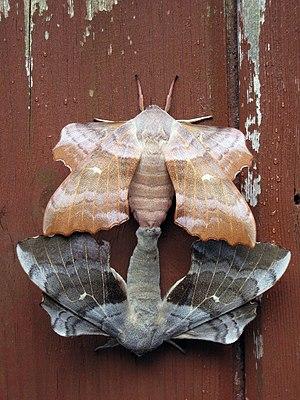
L'accouplement est le terme utilisé en biologie pour désigner le rapprochement de deux individus sexuellement complémentaires aboutissant à une reproduction sexuée.
Le Sphinx du peuplier est une espèce eurasiatique de lépidoptères appartenant à la famille des Sphingidae, à la sous-famille des Smerinthinae et à la tribu des Smerinthini.